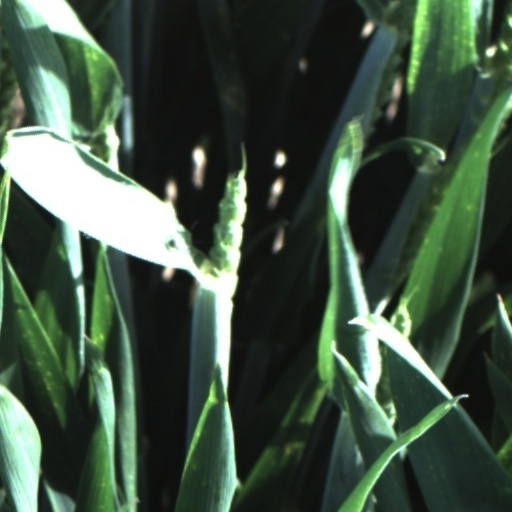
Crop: wheat